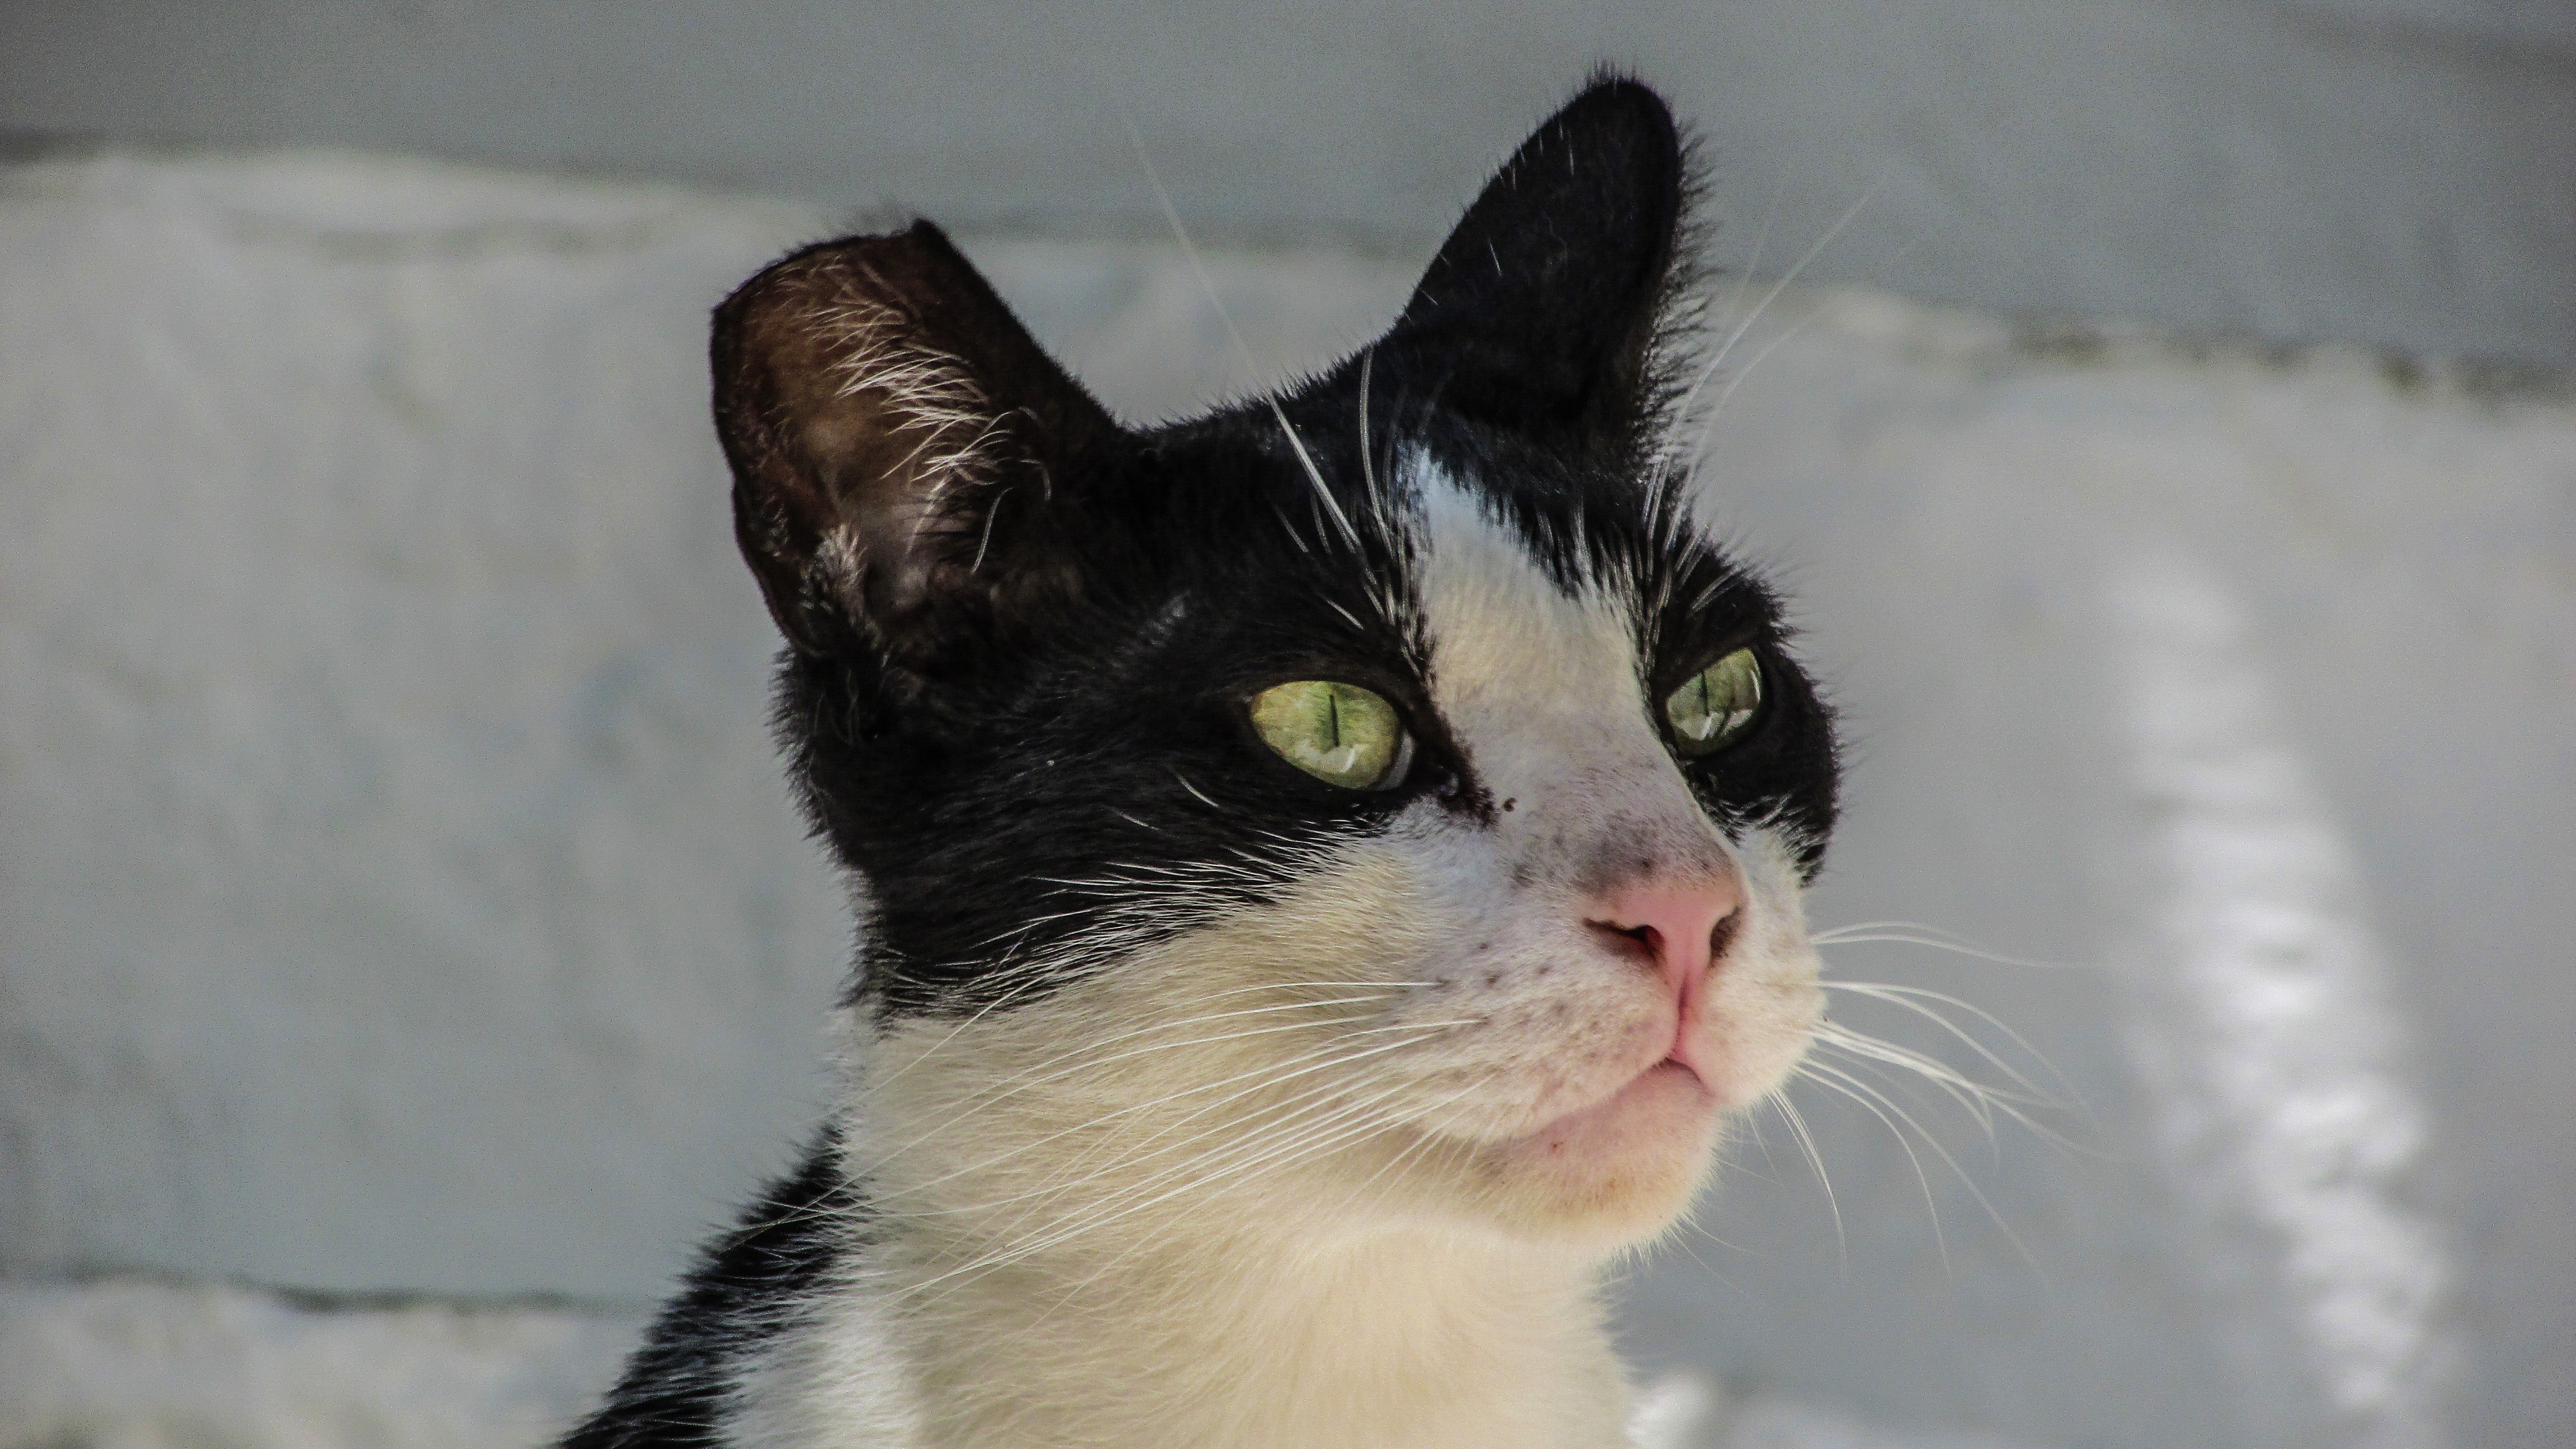
white, street, animal, cute, kitten, cat, mammal, black, curiosity, eyes, whiskers, kitty, vertebrate, greece, stray, european shorthair, small to medium sized cats, cat like mammal, domestic short haired cat